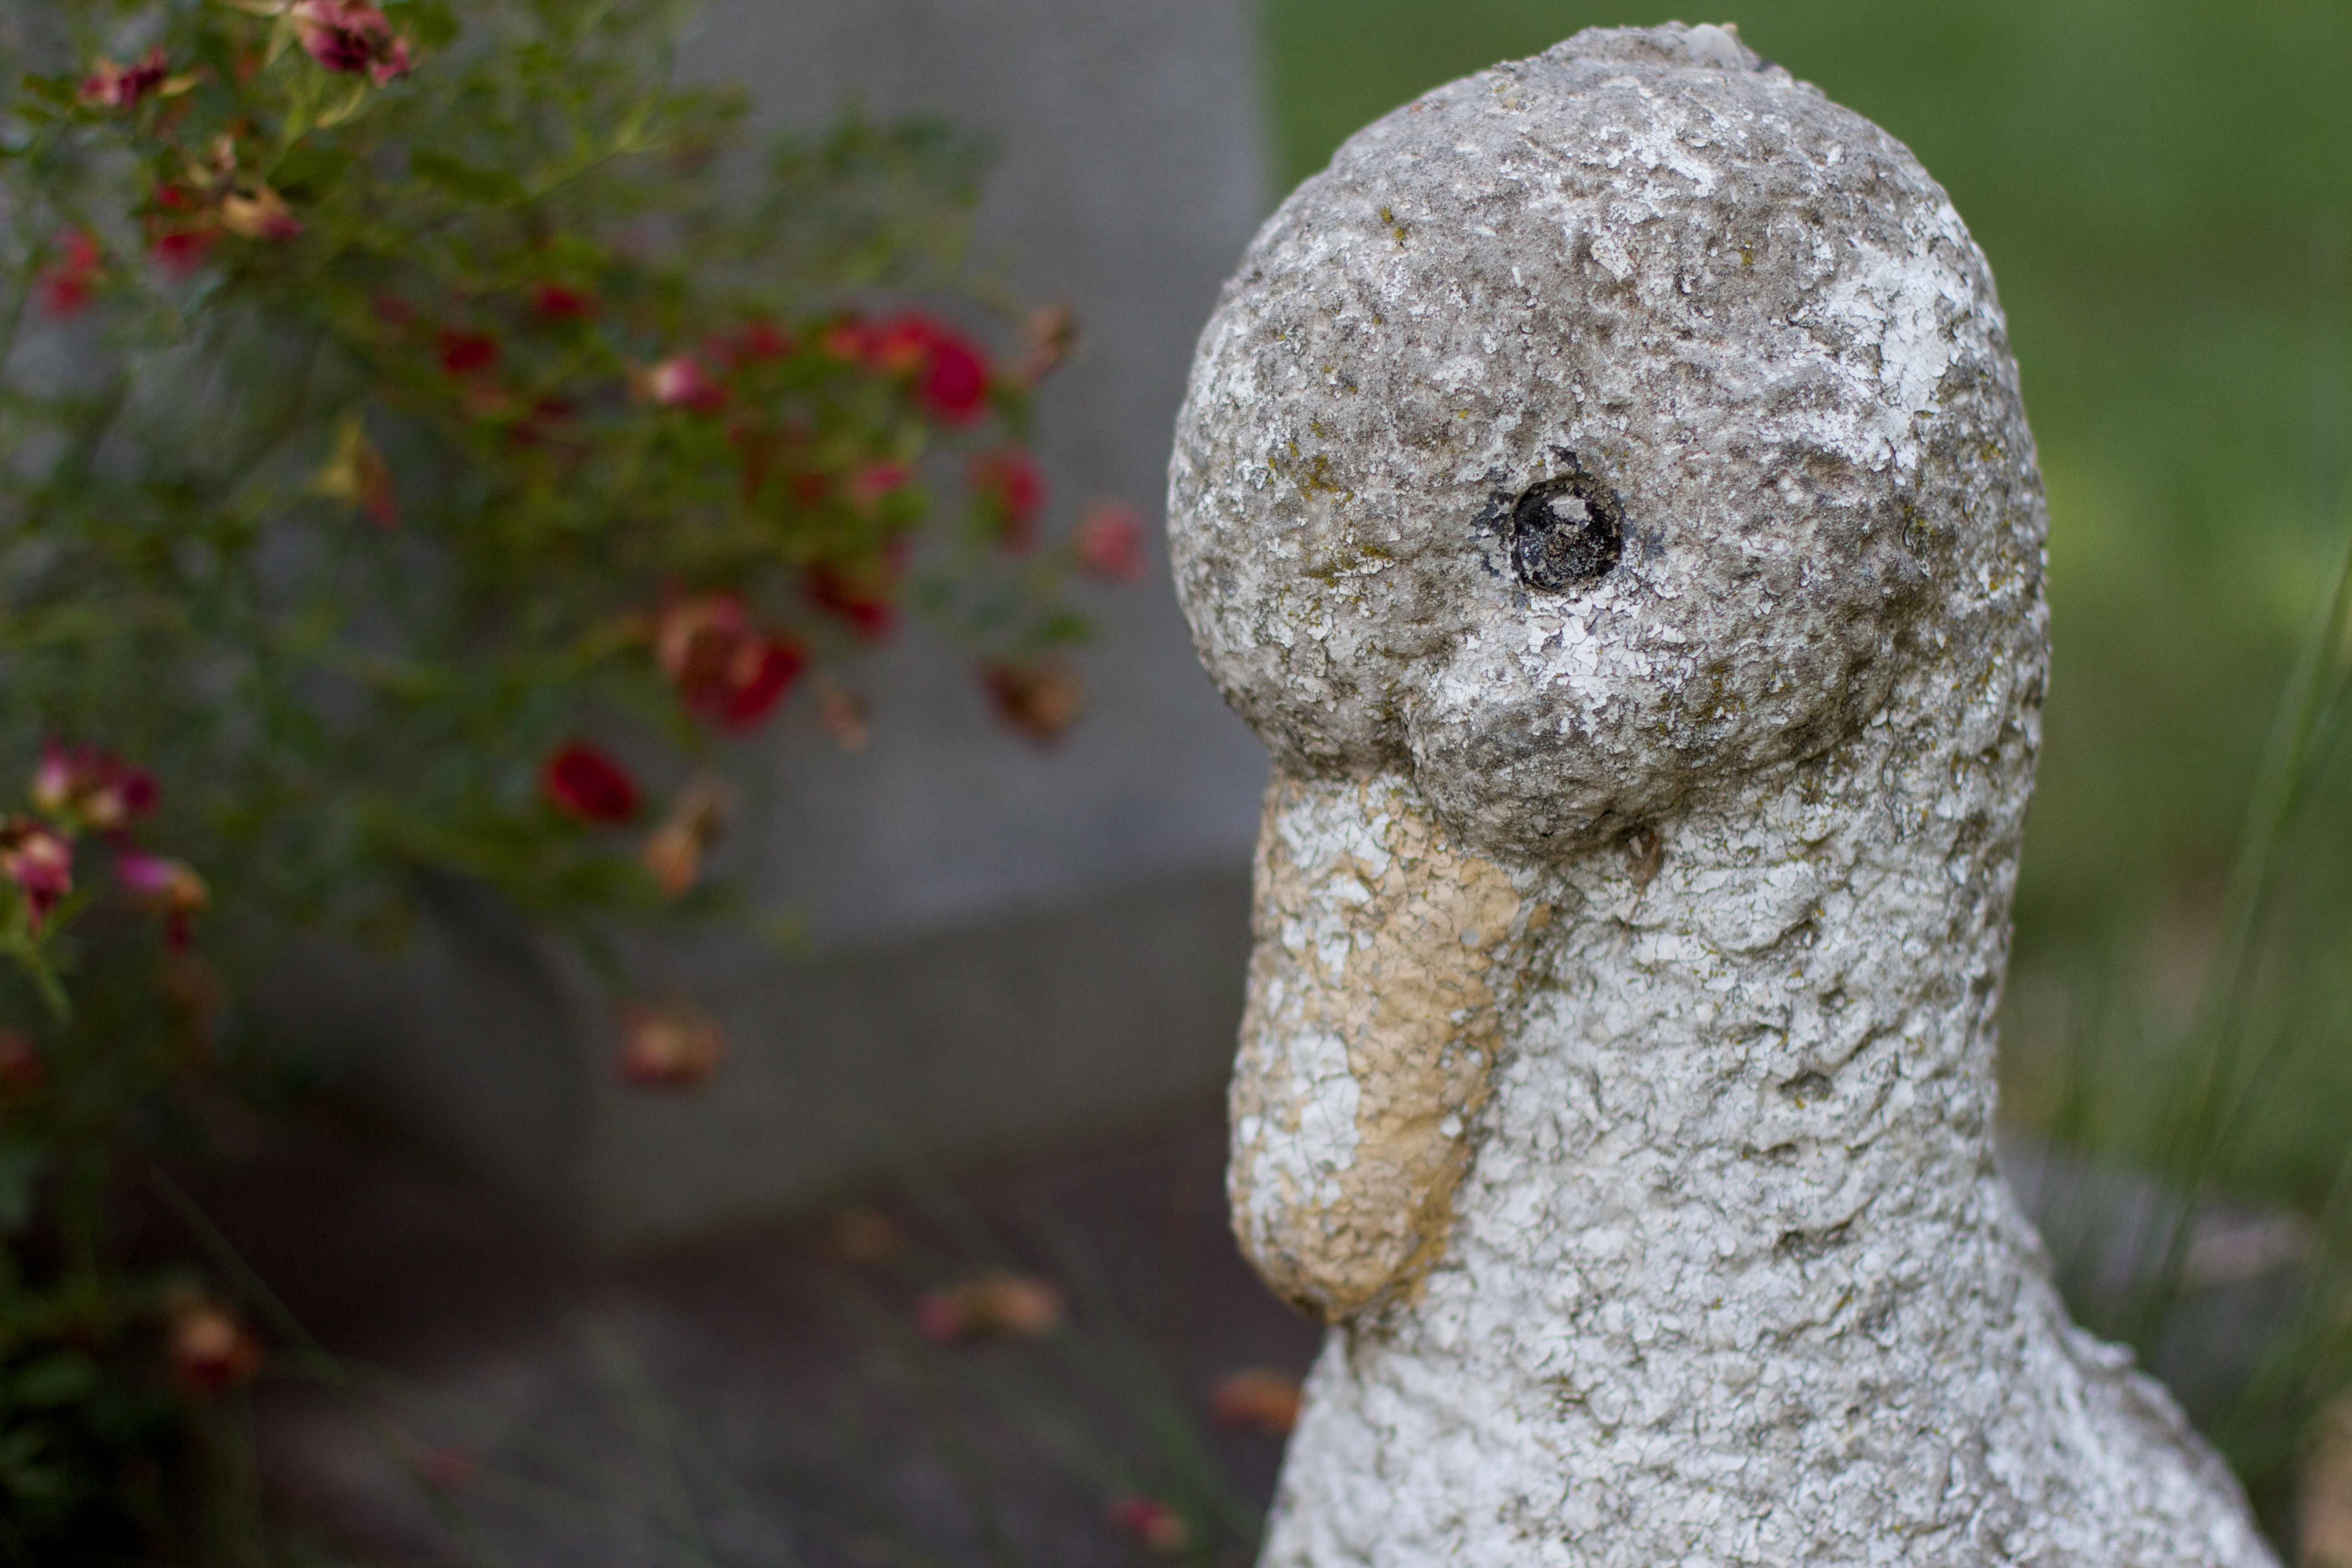
bird, flower, art, duck, vertebrate, waterfowl, water bird, ducks geese and swans